Spanish conquest of the Muisca

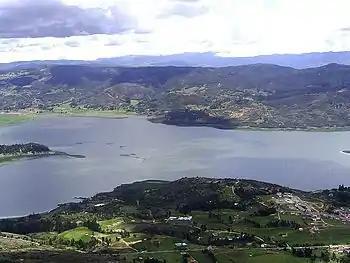
When the Spanish passed through the valley of Guatavita, the Tominé Reservoir was not there, though smaller lakes dotting the landscape and larger lakes than today existed on the Altiplano Cundiboyacense in the 16th century

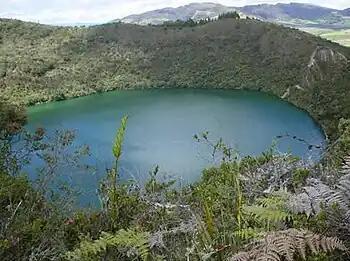
At the end of May 1537, Gonzalo Jiménez de Quesada finally found famous El Dorado. Although he didn't realise it and until in his 70s went searching for it

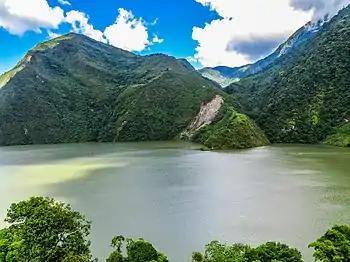
Chivor was the first encounter with the rich emerald (lake). In July 1537 De Quesada finally found the precious green resource

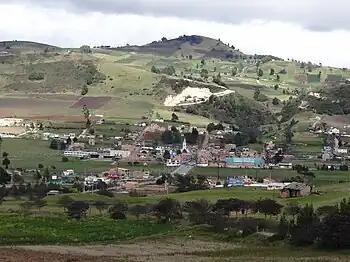
On August 20, 1537, "around three o'clock in the afternoon" the troops of De Quesada entered Soracá, the last settlement before the "zaque" of Hunza, the last ruler of the Muisca Confederation; Quemuenchatocha

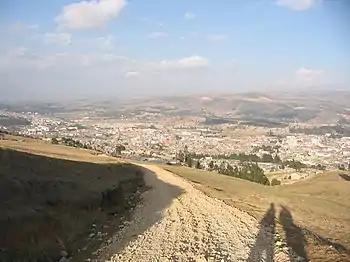
Before the Spanish arrived at the domain of Quemuenchatocha, they reported to have seen a hill with indigenous people hanging from sticks. They called this Cerro de la Horca or Gallow's Hill. From here they had an excellent view of Hunza

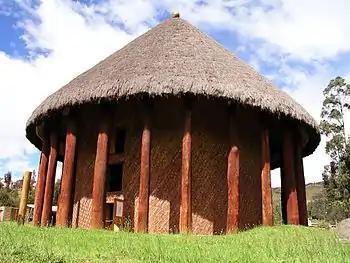
The Sun Temple in sacred City of the Sun Sugamuxi was the main shrine for the Muisca to honour their Sun god Sué. It was destroyed by fire from torches brought at night by two soldiers from the team of Gonzalo Jiménez de Quesada. A reconstruction has been built in the Archaeology Museum of Sogamoso

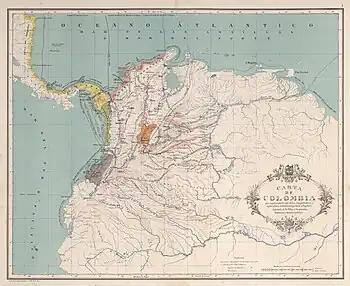
Routes of conquest in Colombia with the former Muisca Confederation indicated in orange

When Gonzalo Jiménez de Quesada found out the "caciques" were conspiring against him, he sent out several expeditions of soldiers. His captain Juan de Céspedes went south to conquer Fusagasugá and to found Pasca on July 15, 1537. Hernán was sent north and Gonzalo himself went northeast, to search for the mythical Land of Gold "El Dorado". There he didn't find golden cities, but emeralds the Muisca were extracting in Chivor and Somondoco. First foundation was Engativá, presently a locality of Bogotá, on May 22, 1537. Passing through Suba, Chía, Cajicá, Tocancipá, Gachancipá, Guatavita, and Sesquilé, he arrived in Chocontá, founding the modern town on June 9. The journey went eastward into the Tenza Valley through Machetá, Tibiritá, Guateque, Sutatenza, and Tenza, founded on San Juan; June 24. On the same day, Hernán founded Sutatausa. Gonzalo continued northwest through La Capilla and Úmbita. He arrived in Turmequé that he founded on July 20.